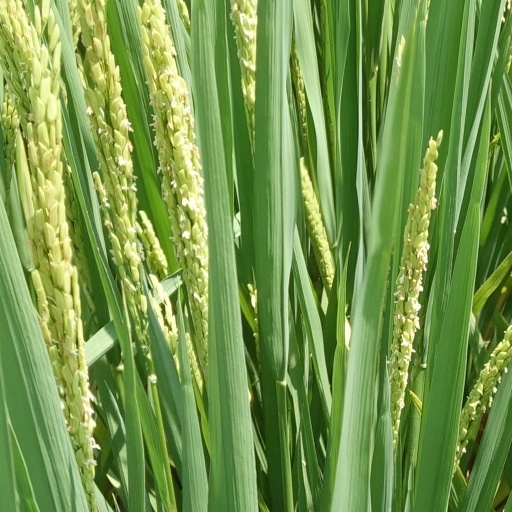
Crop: rice